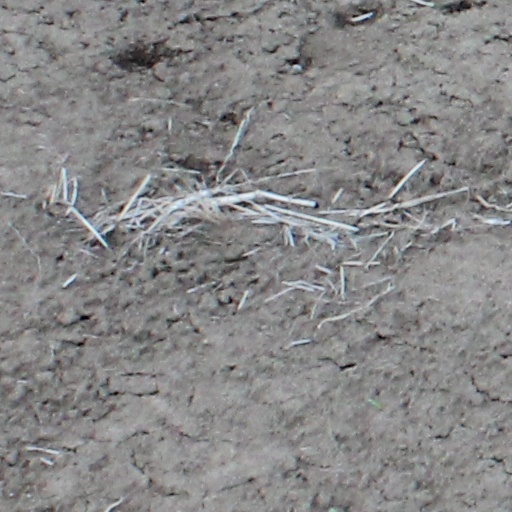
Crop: wheat